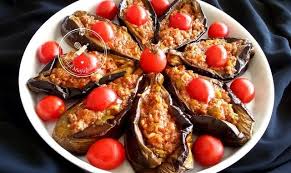
Label: karniyarik